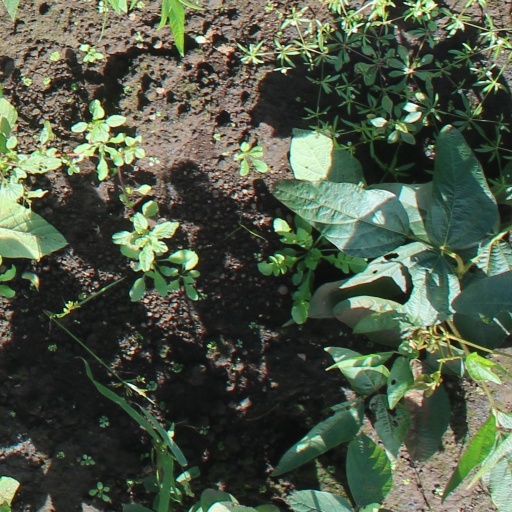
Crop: soybean